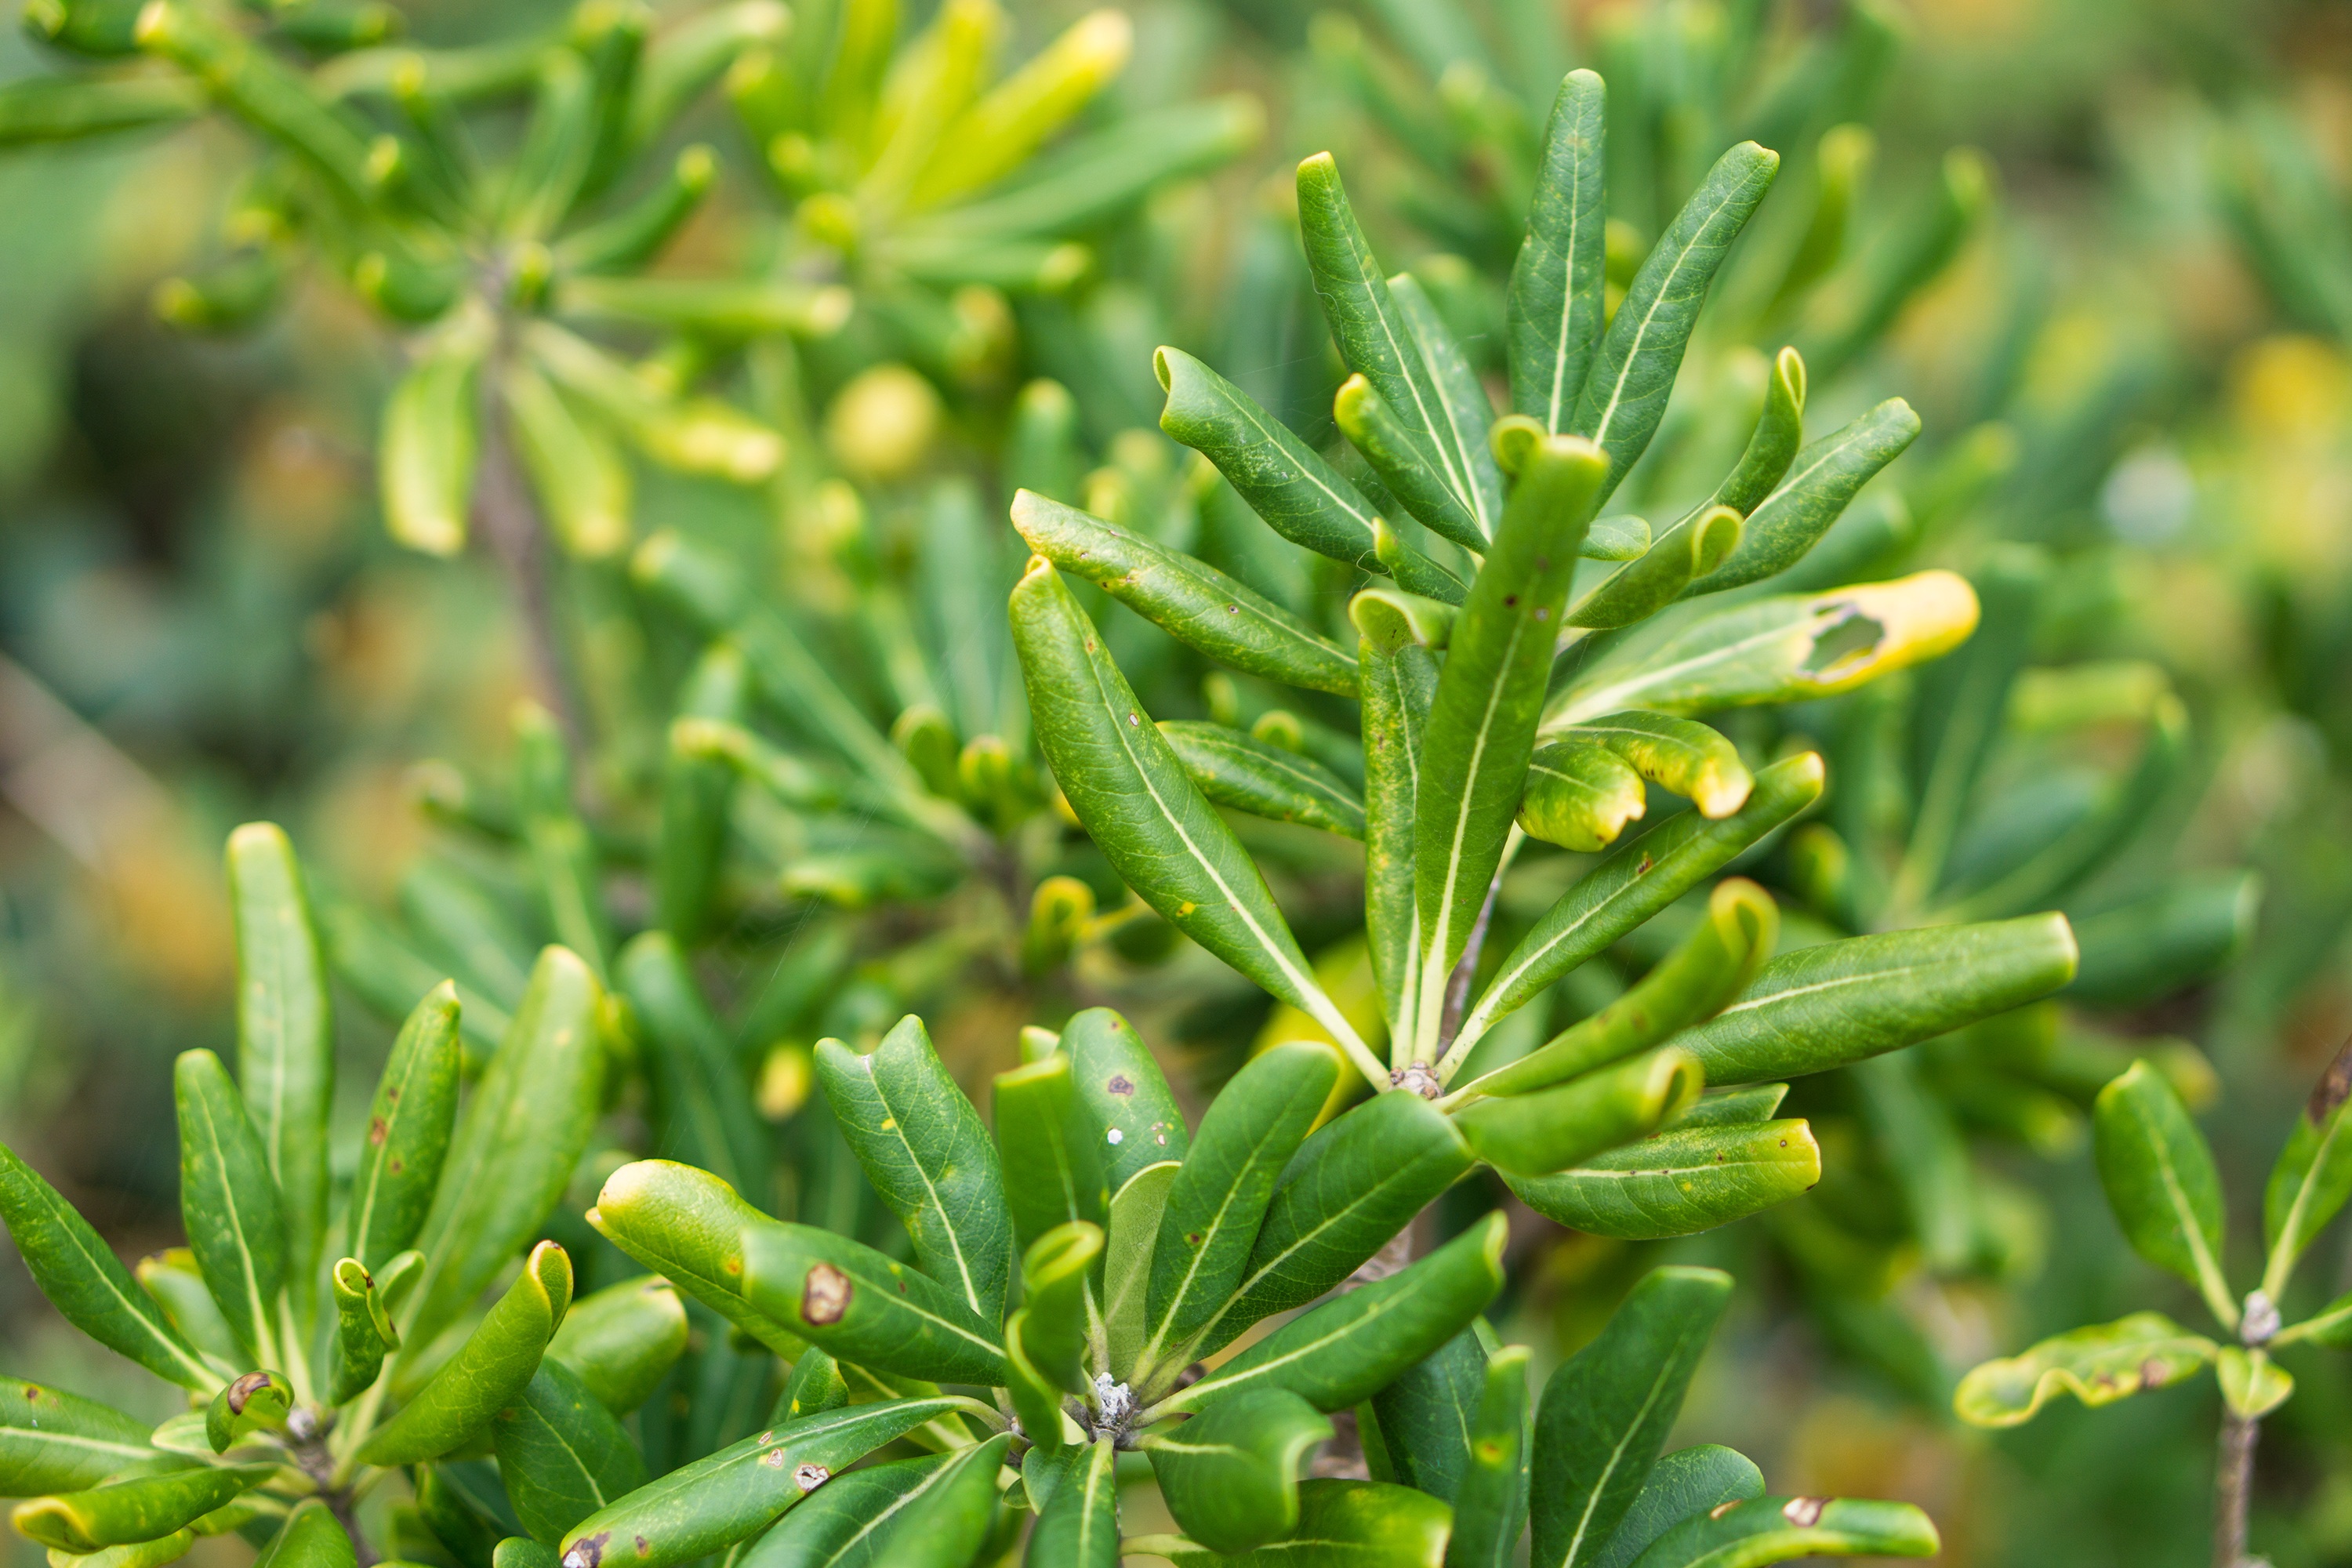
tree, grass, branch, plant, lawn, leaf, flower, green, natural, evergreen, botany, japan, fir, flora, flowers, conifer, spruce, shrub, rosemary, macro photography, flowering plant, subshrub, woody plant, land plant